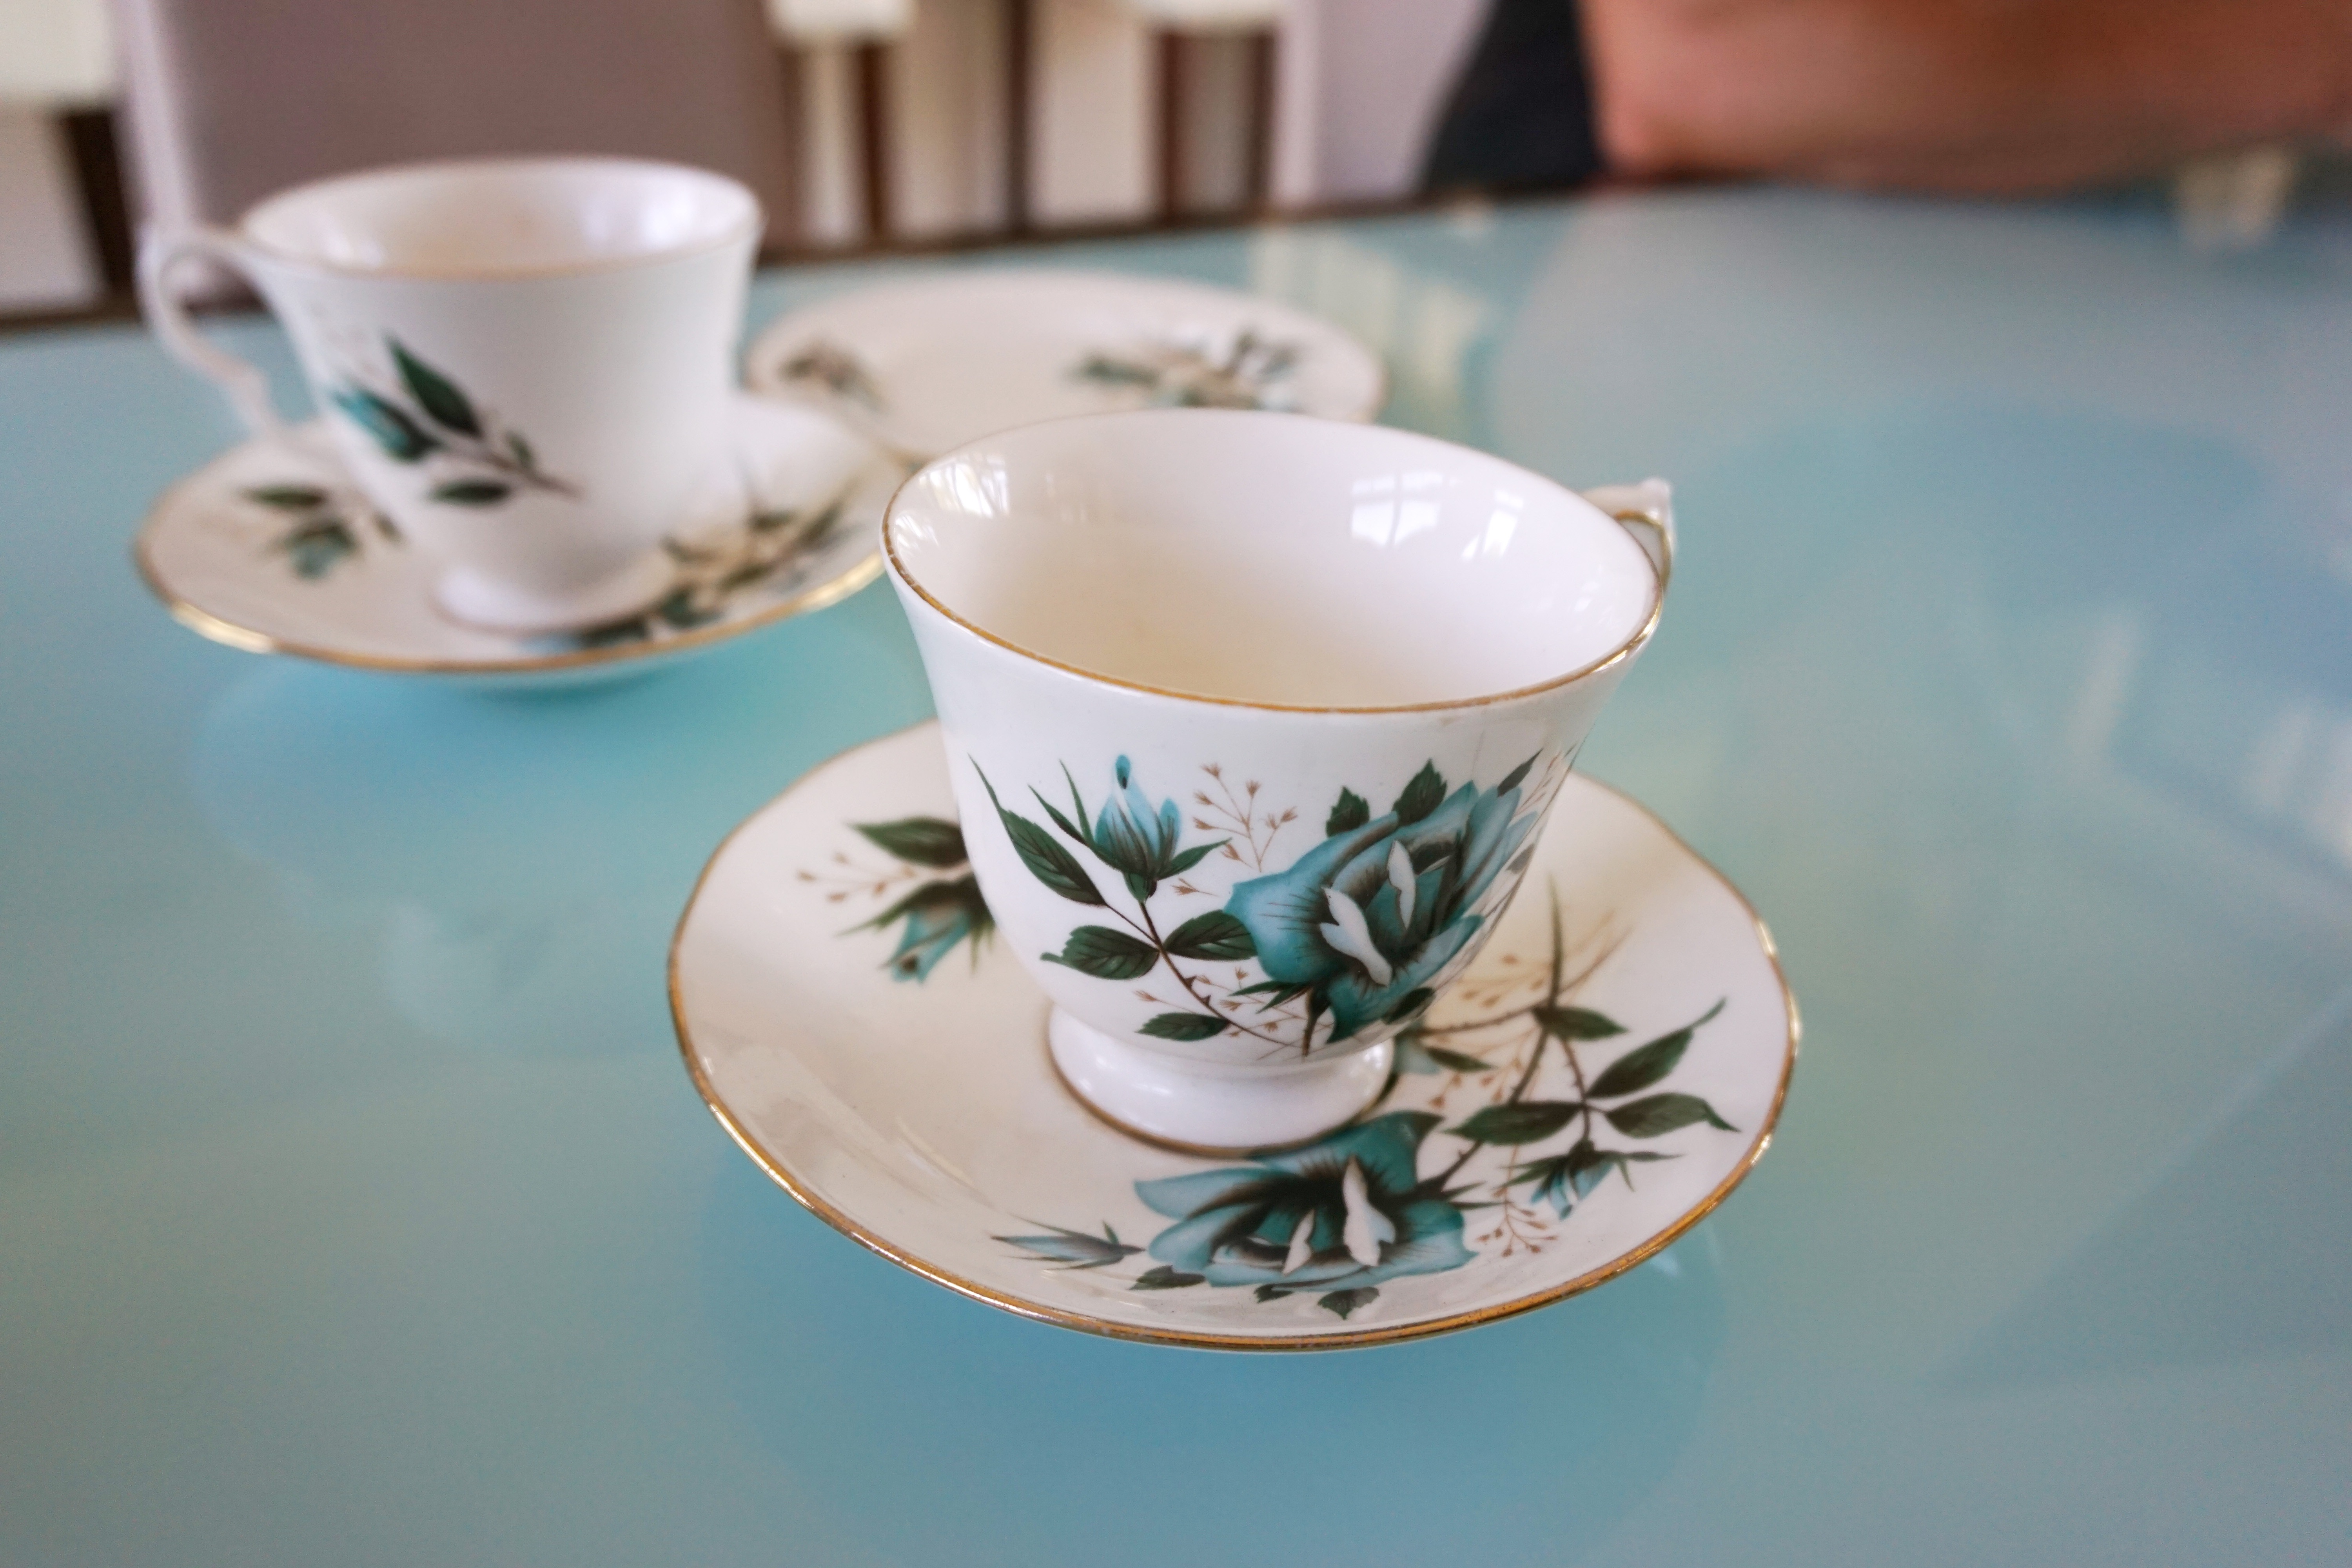
white, vintage, tea, morning, flower, floral, cup, saucer, ceramic, drink, blue, coffee cup, material, teacup, tea cup, turquoise, hot, delicate, porcelain, china, afternoon, pale, cup of tea